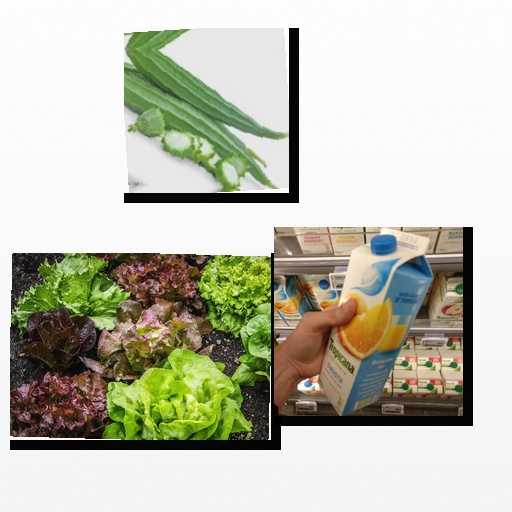
Food items: lettuce, sponge_gourd, mixed_juice